Detention of Juan Requesens

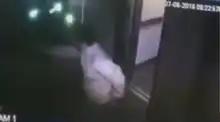
Requesens holding his arm against SEBIN agents during arrest

On 4 August 2018 several explosions were heard while Maduro was giving a speech on Avenida Bolívar, Caracas; the explosions were labeled by the Venezuelan government as an assassination attempt, and people in the area were arrested. One of those arrested, Juan Monasterios, was interrogated on video and allegedly implicated Juan Requesens in a plot to assassinate Maduro.